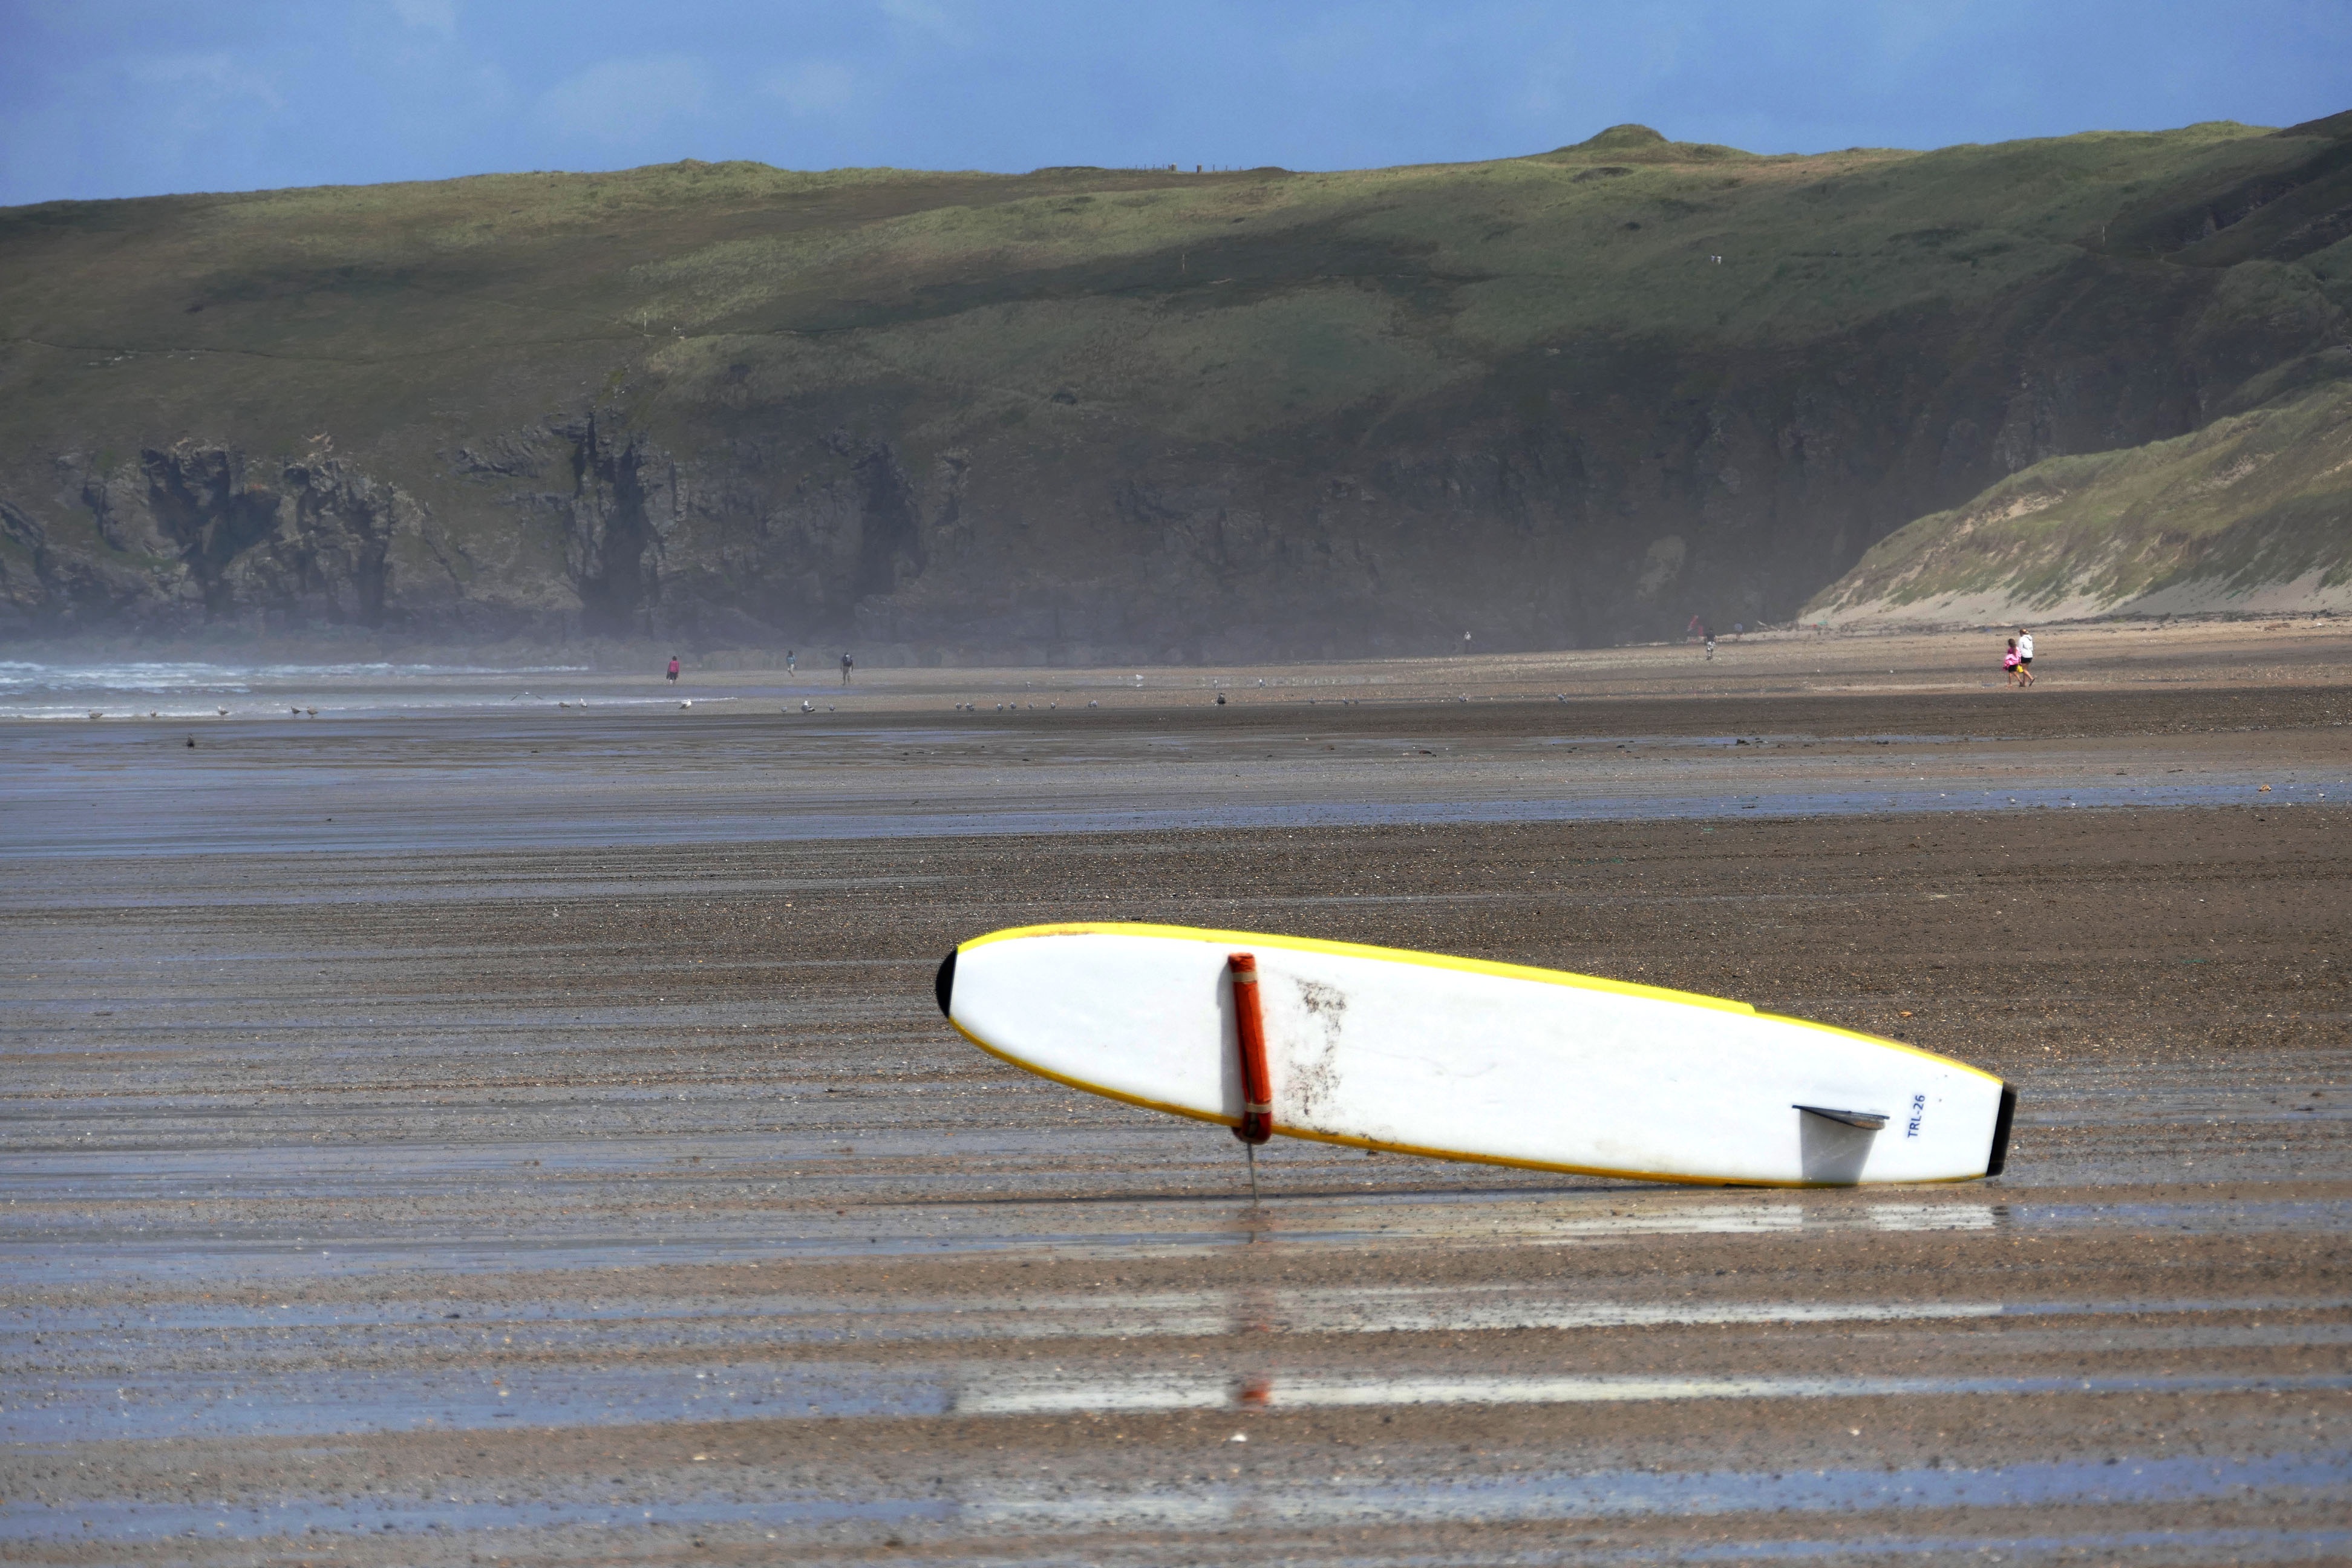
man, beach, sea, coast, water, nature, outdoor, sand, ocean, people, sky, board, girl, sun, sport, wave, lake, wind, summer, vacation, travel, surfer, coastline, surf, surfing, young, paddle, vehicle, tropical, surfboard, holiday, blue, hawaii, lifestyle, leisure, activity, fun, happy, sports, exotic, active, water sport, surf board, atmosphere of earth, boardsport, surfing equipment and supplies